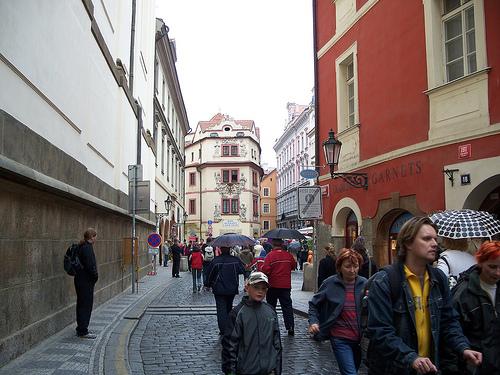
Weather: rain or strom